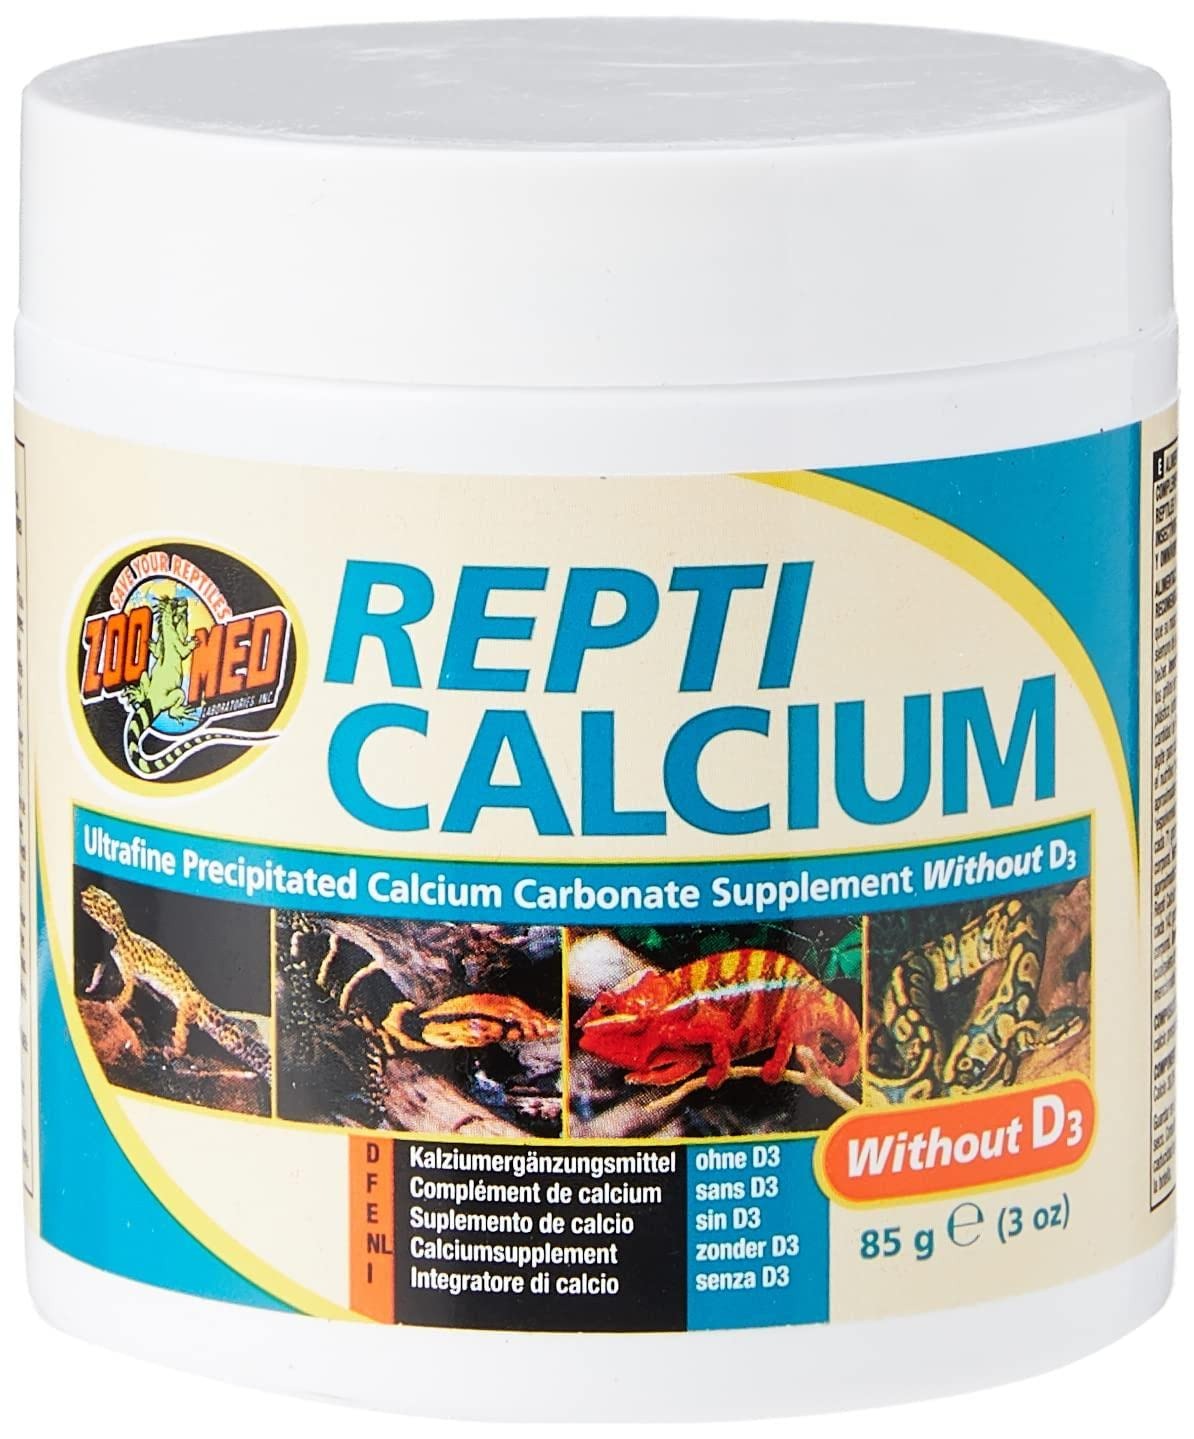
Item Name: Zoo Med Calcium Without Vitamin D3 Reptile Food, 3 Ounce
Bullet Point 1: Highly bioavailable source of calcium carbonate
Bullet Point 2: Free of harmful impurities (not from oyster shells)
Bullet Point 3: Use with reptiles that are able to meet their vitamin d3 requirements
Bullet Point 4: Made in USA
Value: 1.0
Unit: Count

Price: 3.99